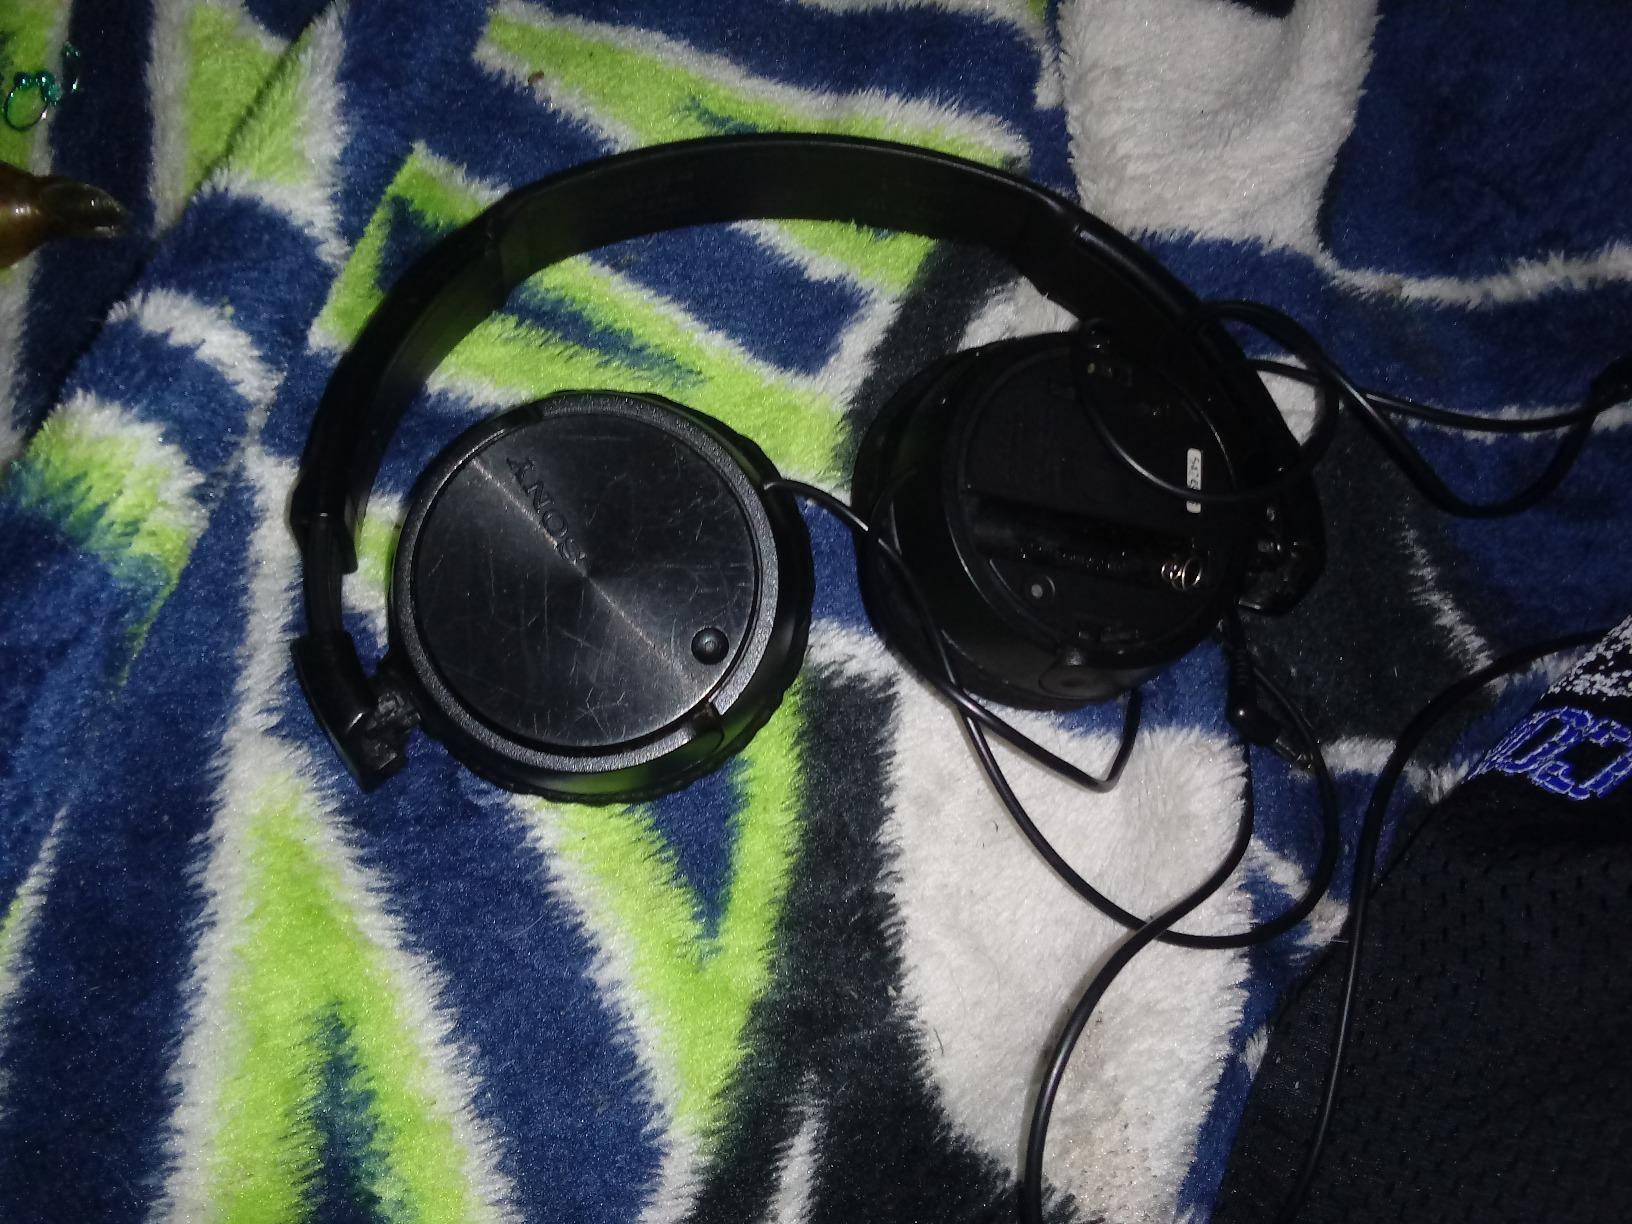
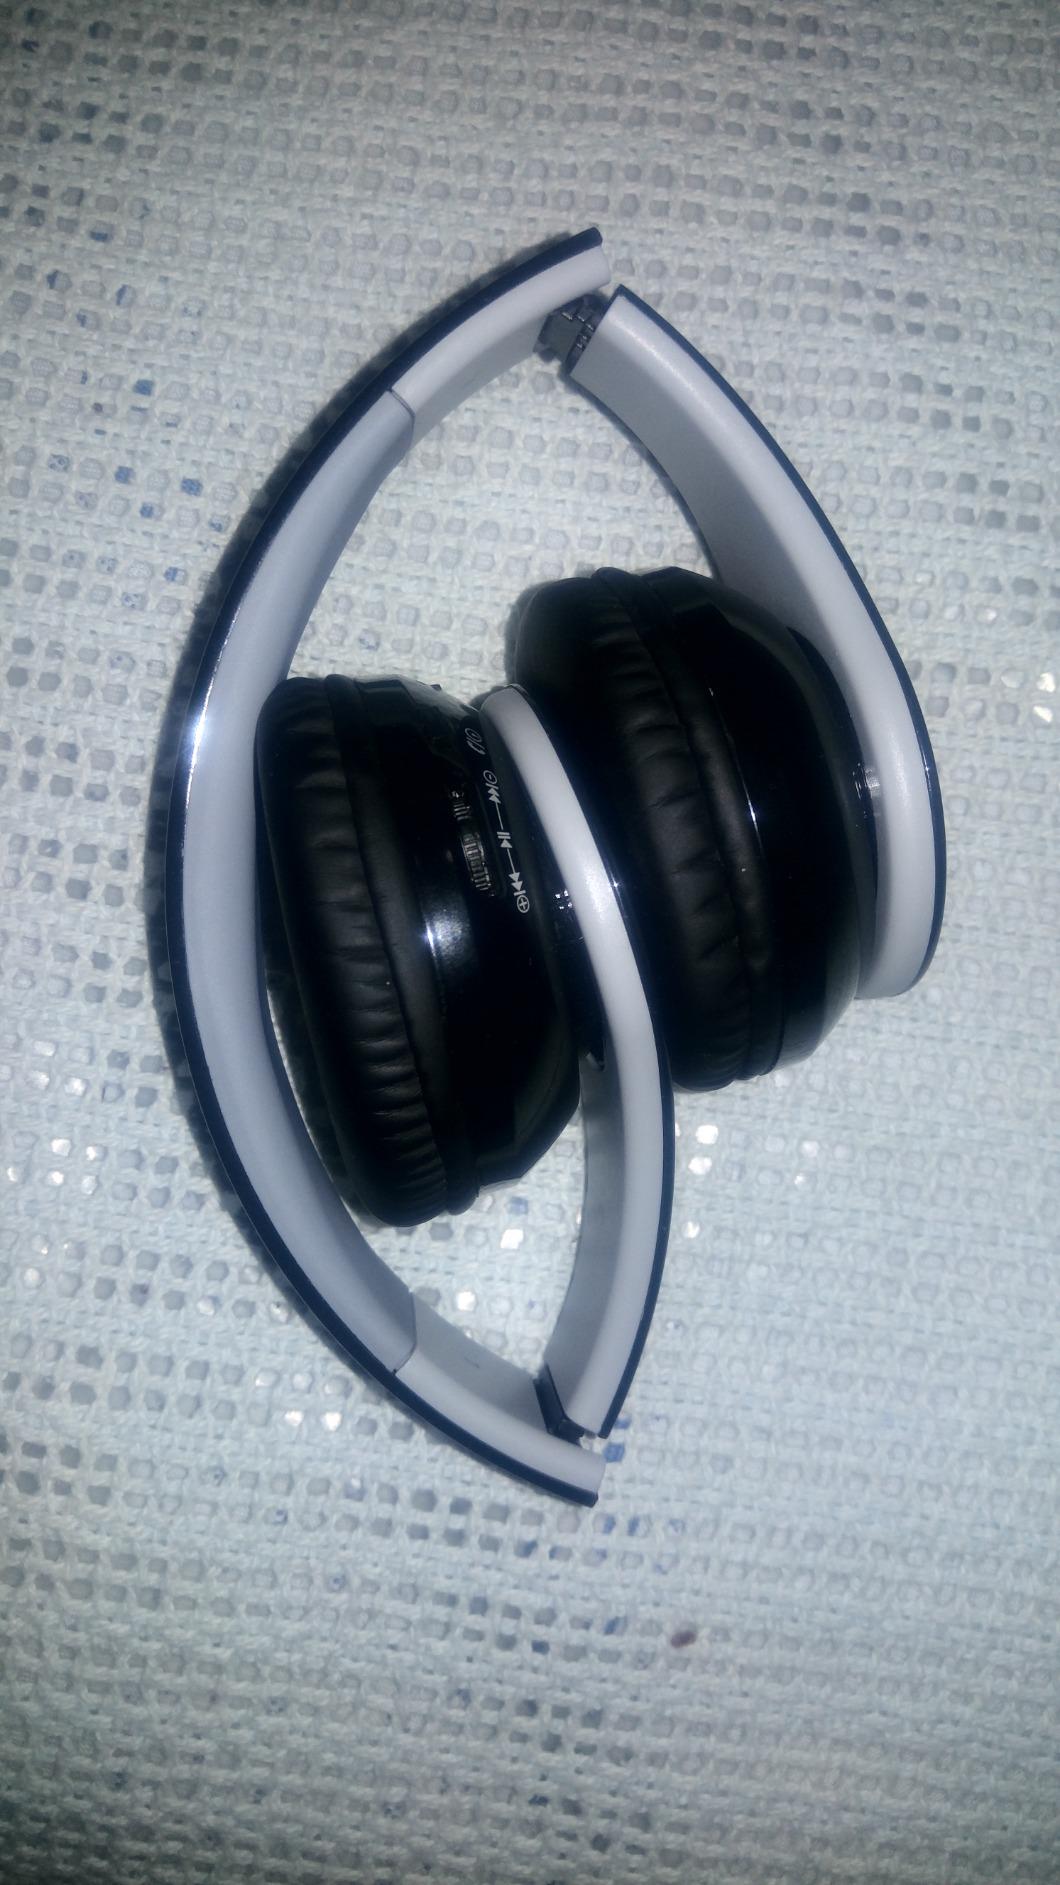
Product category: headphones
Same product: no